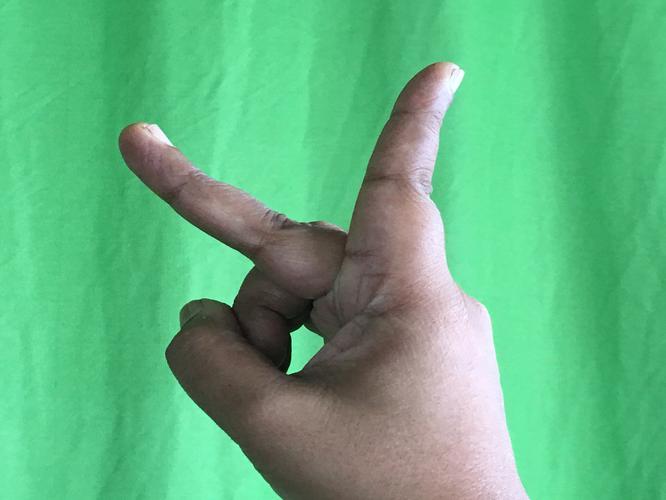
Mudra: Katrimukha
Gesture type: single_hand